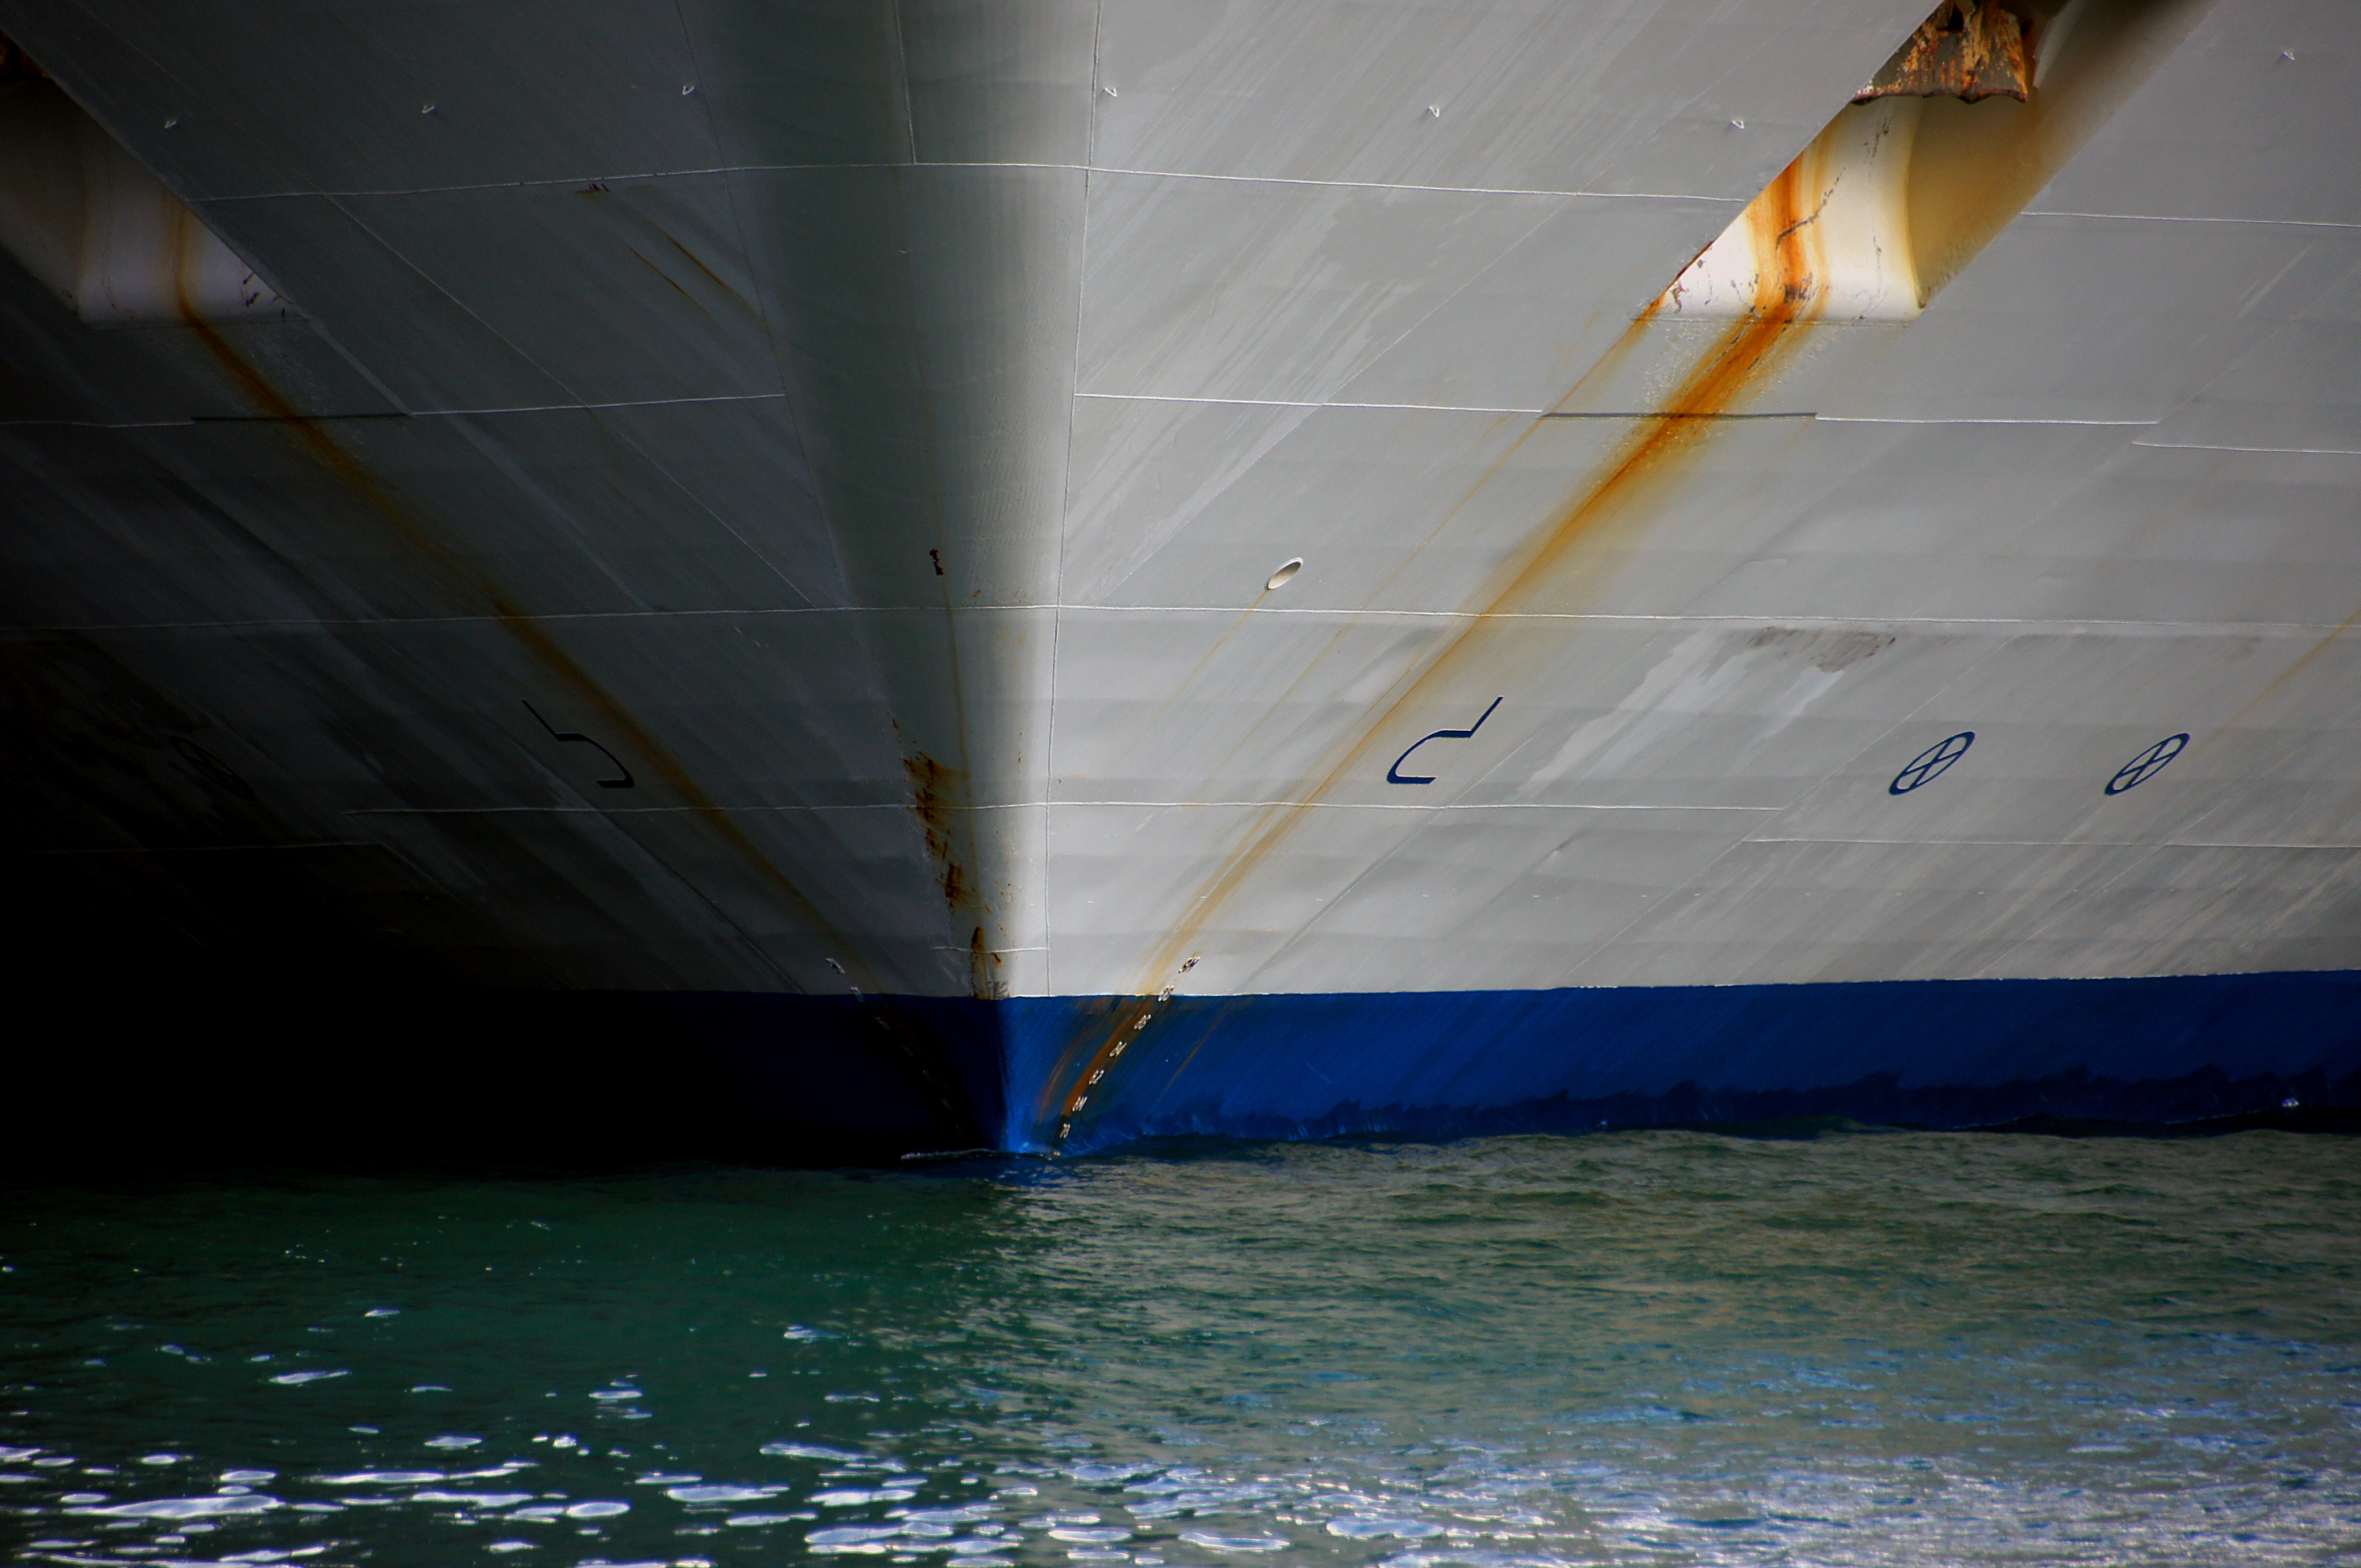
wing, boat, sunlight, ship, reflection, vehicle, mast, sail, watercraft, sonydslra580, bows, tamron18270, boatbows, shipfront, atmosphere of earth